International Day of Non-Violence

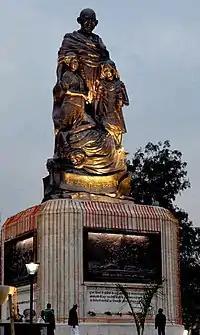
International Non-Violence Day is observed on the birthday of Mahatma Gandhi

International Day of Non-Violence is observed on 2 October, the birthday of Mahatma Gandhi. It was established on 15 June 2007 according to United Nations General Assembly resolution A/RES/61/271. The day is an occasion to "disseminate the message of non-violence...through education and public awareness...and reaffirm the desire for a culture of peace, tolerance, understanding and non-violence". It is not a public holiday, but is observed around the world in various ways, often to draw attention to global issues. Its date and purpose correspond with those of the Indian national public holiday of Gandhi Jayanti.